Longwood Historic District (Bronx)

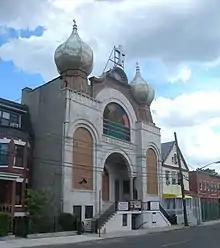
United Church on Hewitt Street, formerly a synagogue

The New York City Landmarks Preservation Commission made it a historic district in 1980 and extended it in 1983.